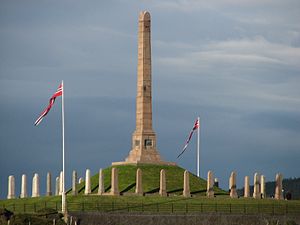
Harald Hårfager
Nationalmonumentet Haraldshaugen ved Haugesund, hvor Snorre mente, Harald Hårfager var begravet.
Harald Hårfager var søn af Halvdan Svarte og konge i Norge fra ca. 871 til sin død.